Hedwig of Silesia

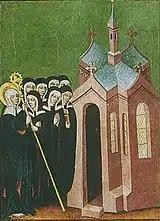
Scene from an altar of St. Hedwig of Silesia, Breslau, around 1430, restored in 1929, National Museum Warsaw

Upon his death in 1238, Henry was buried at a Cistercian monastery of nuns, Trzebnica Abbey ("Kloster Trebnitz"), which he had established in 1202 at Hedwig's request. Hedwig accepted the death of her beloved husband with faith. She said: